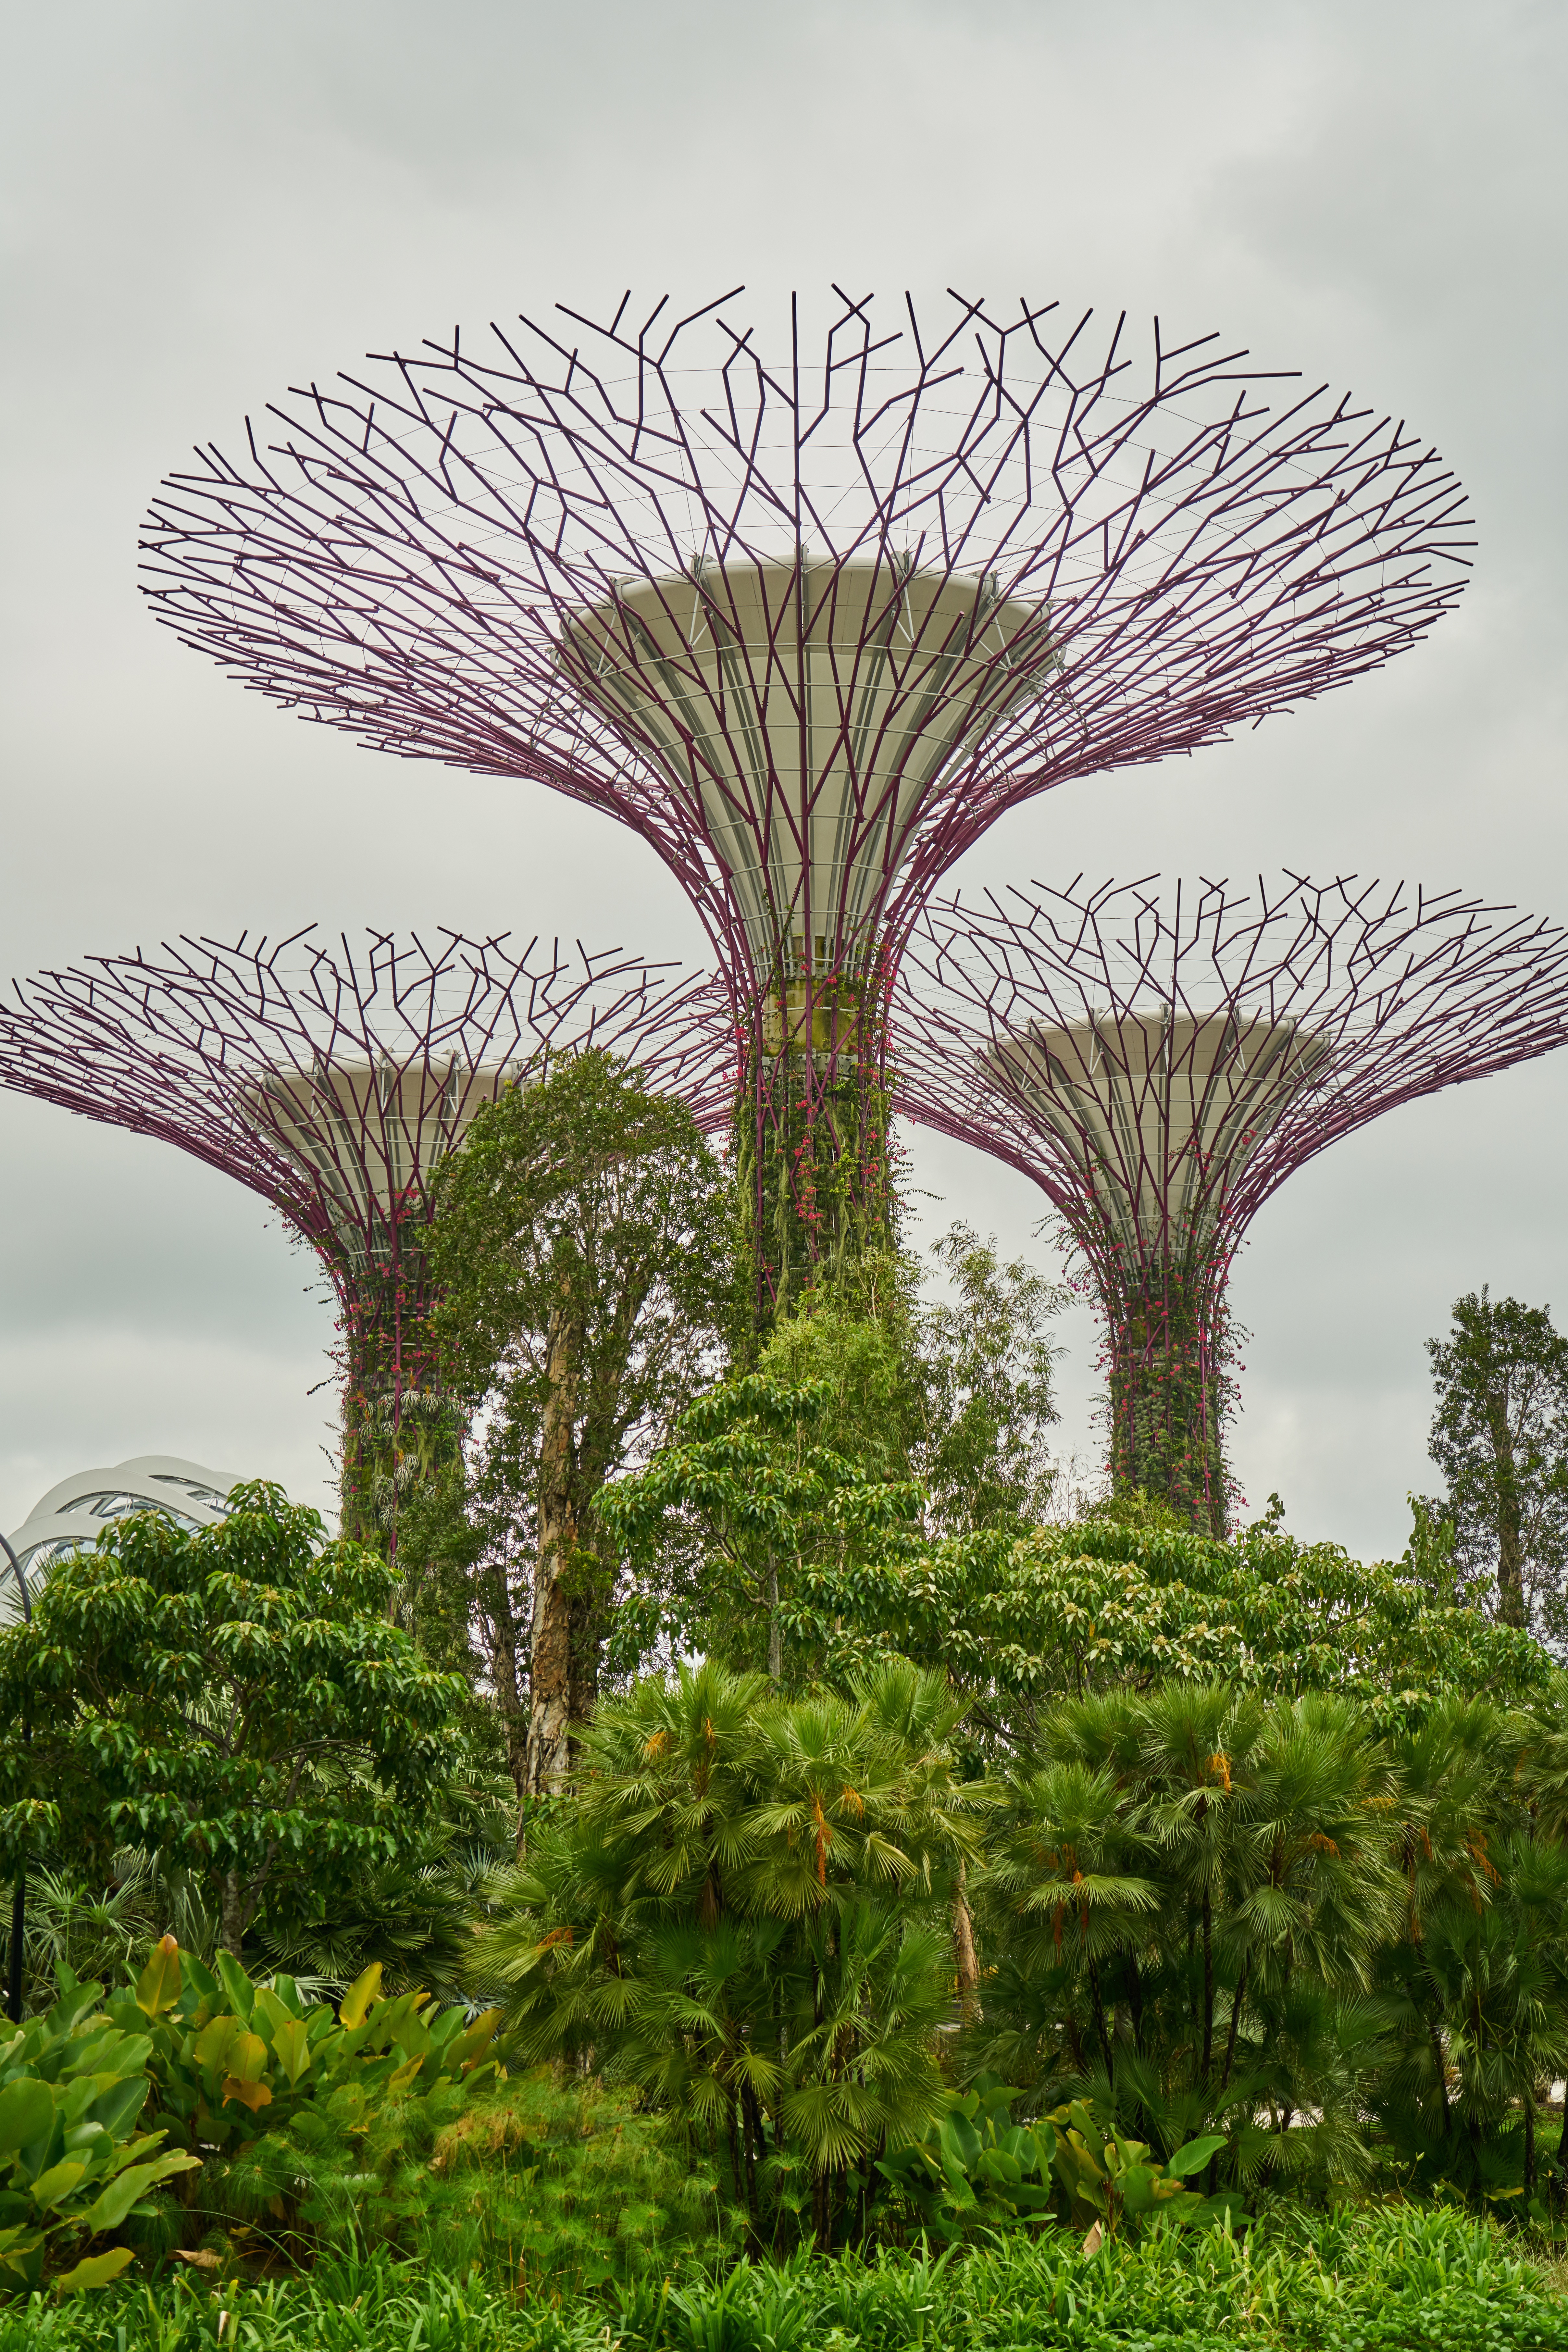
landscape, tree, nature, plant, sky, leaf, flower, asian, spring, green, relax, color, park, botany, garden, flora, season, botanical, flowers, trees, background, vegetation, shrub, beauty, beautiful, botanical garden, singapore, ecosystem, vivid color, color image, grass family, woody plant, land plant, arecales, palm family